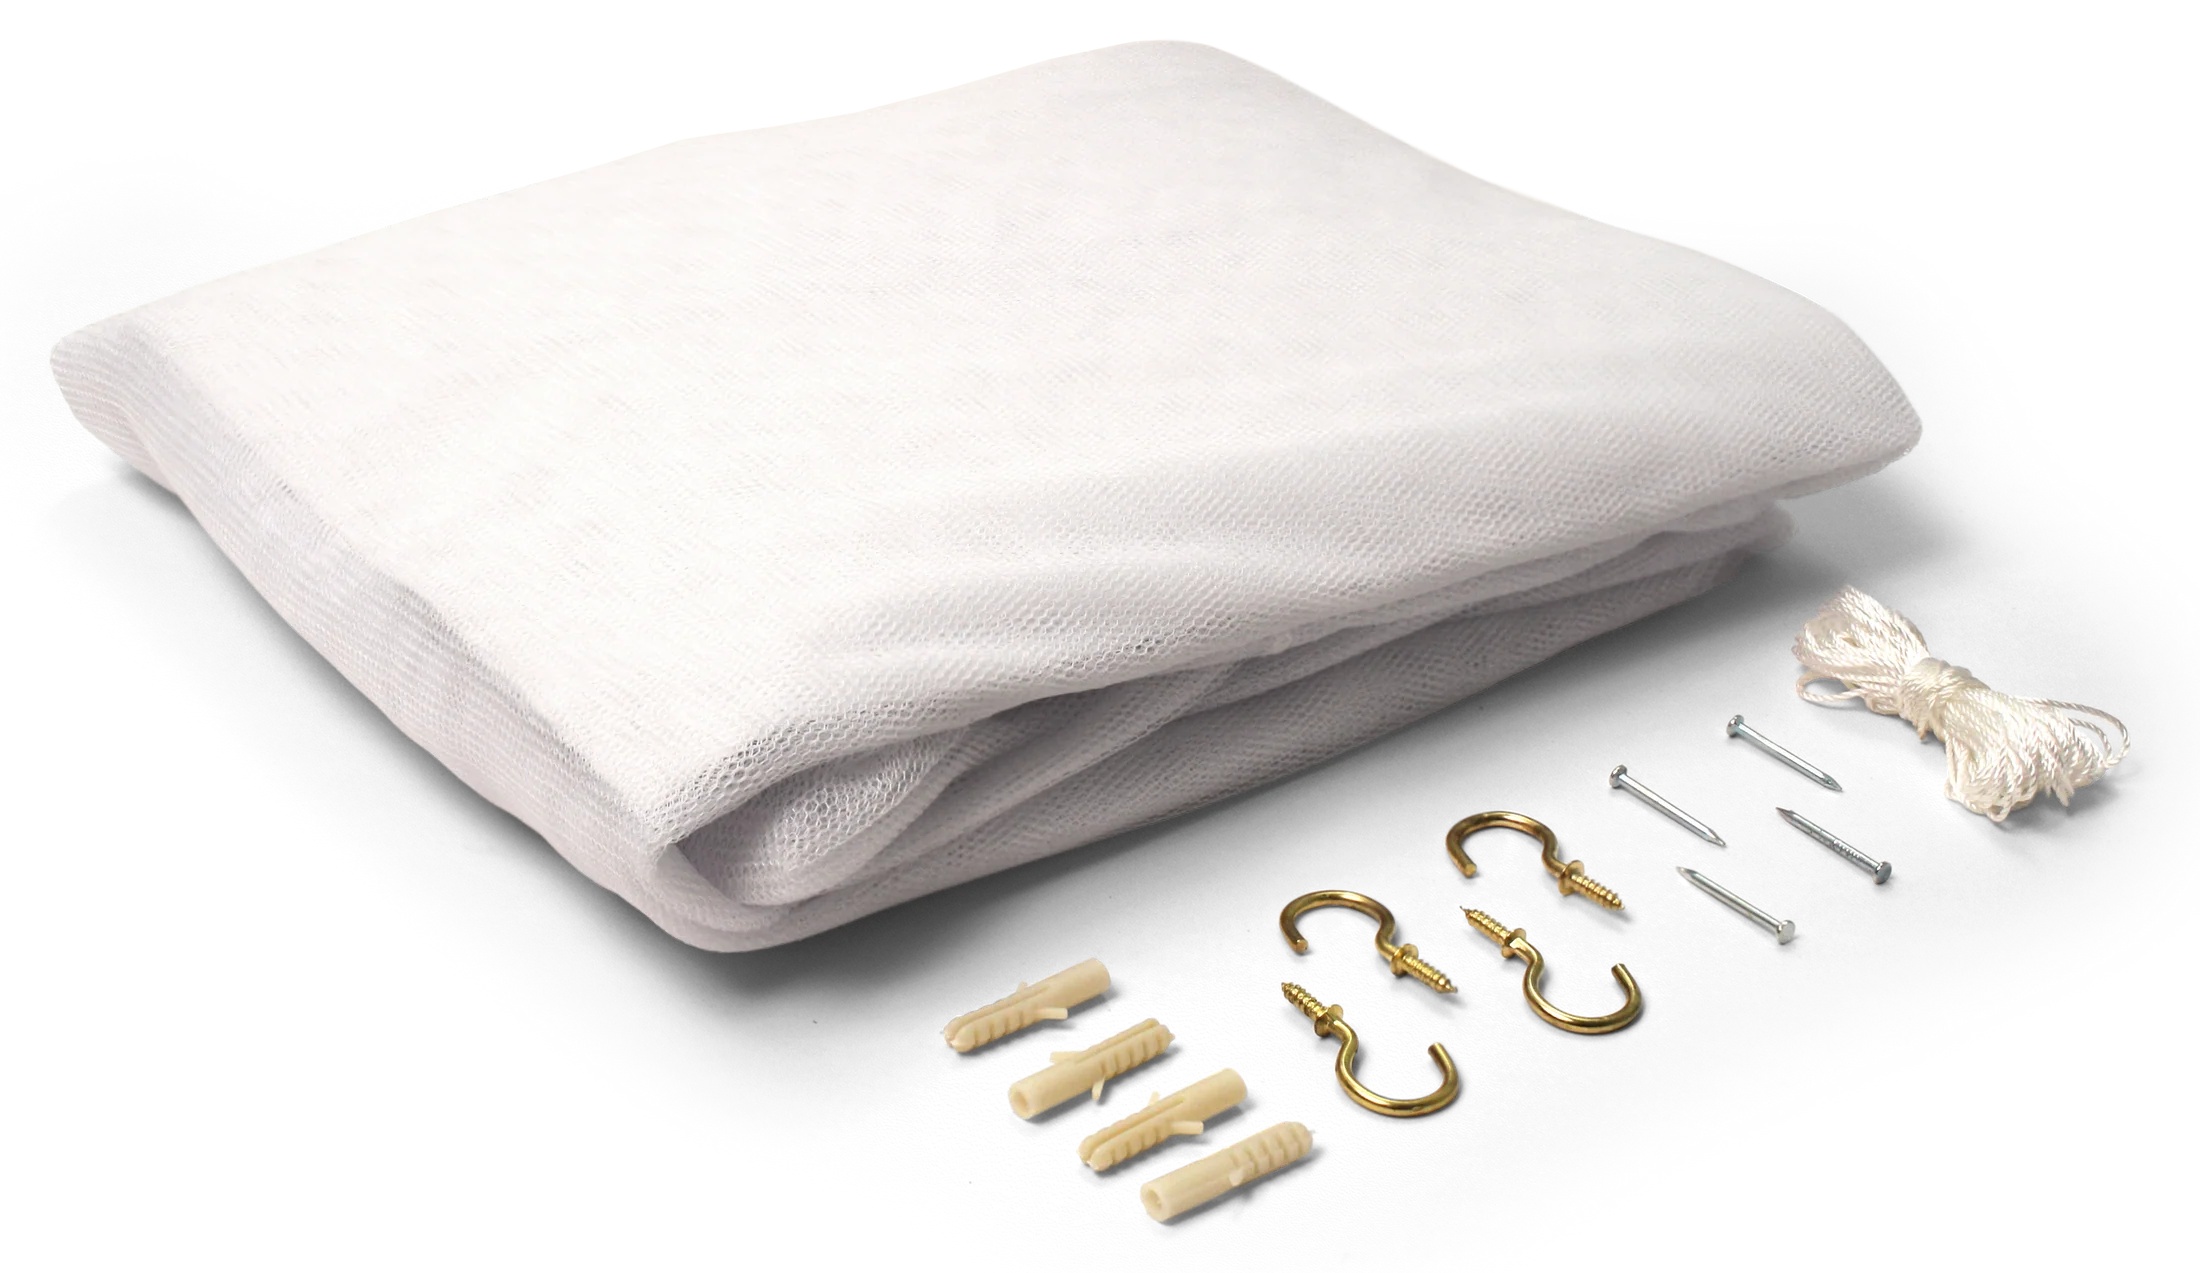
Coghlan's Rectangular Mosquito Net - White
Brand: Coghlan's
Keep pesky bugs out with Coghlan's Rectangular Mosquito Net! Its super-fine mesh, packed with 180 holes per square inch, blocks mosquitoes, flies, and other critters so you can chill, eat, or snooze without interruptions. Easy to clean and equipped with six sturdy metal loops and handy twine, it’s a breeze to hang wherever you need bug-free bliss—whether camping under the stars or relaxing at home. Say goodbye to buzzing nuisances and hello to peaceful moments! Fine mosquito netting (180 holes/sq. in.) Size: 32 in. width, 78 in. length, 59 in. height Includes 4 x 78-inch twine, 4 screw hooks, 4 wall anchors, and 4 x 1-inch nails Washable
Category: Sporting Goods > Outdoor Recreation > Camping & Hiking > Mosquito Nets & Insect Screens